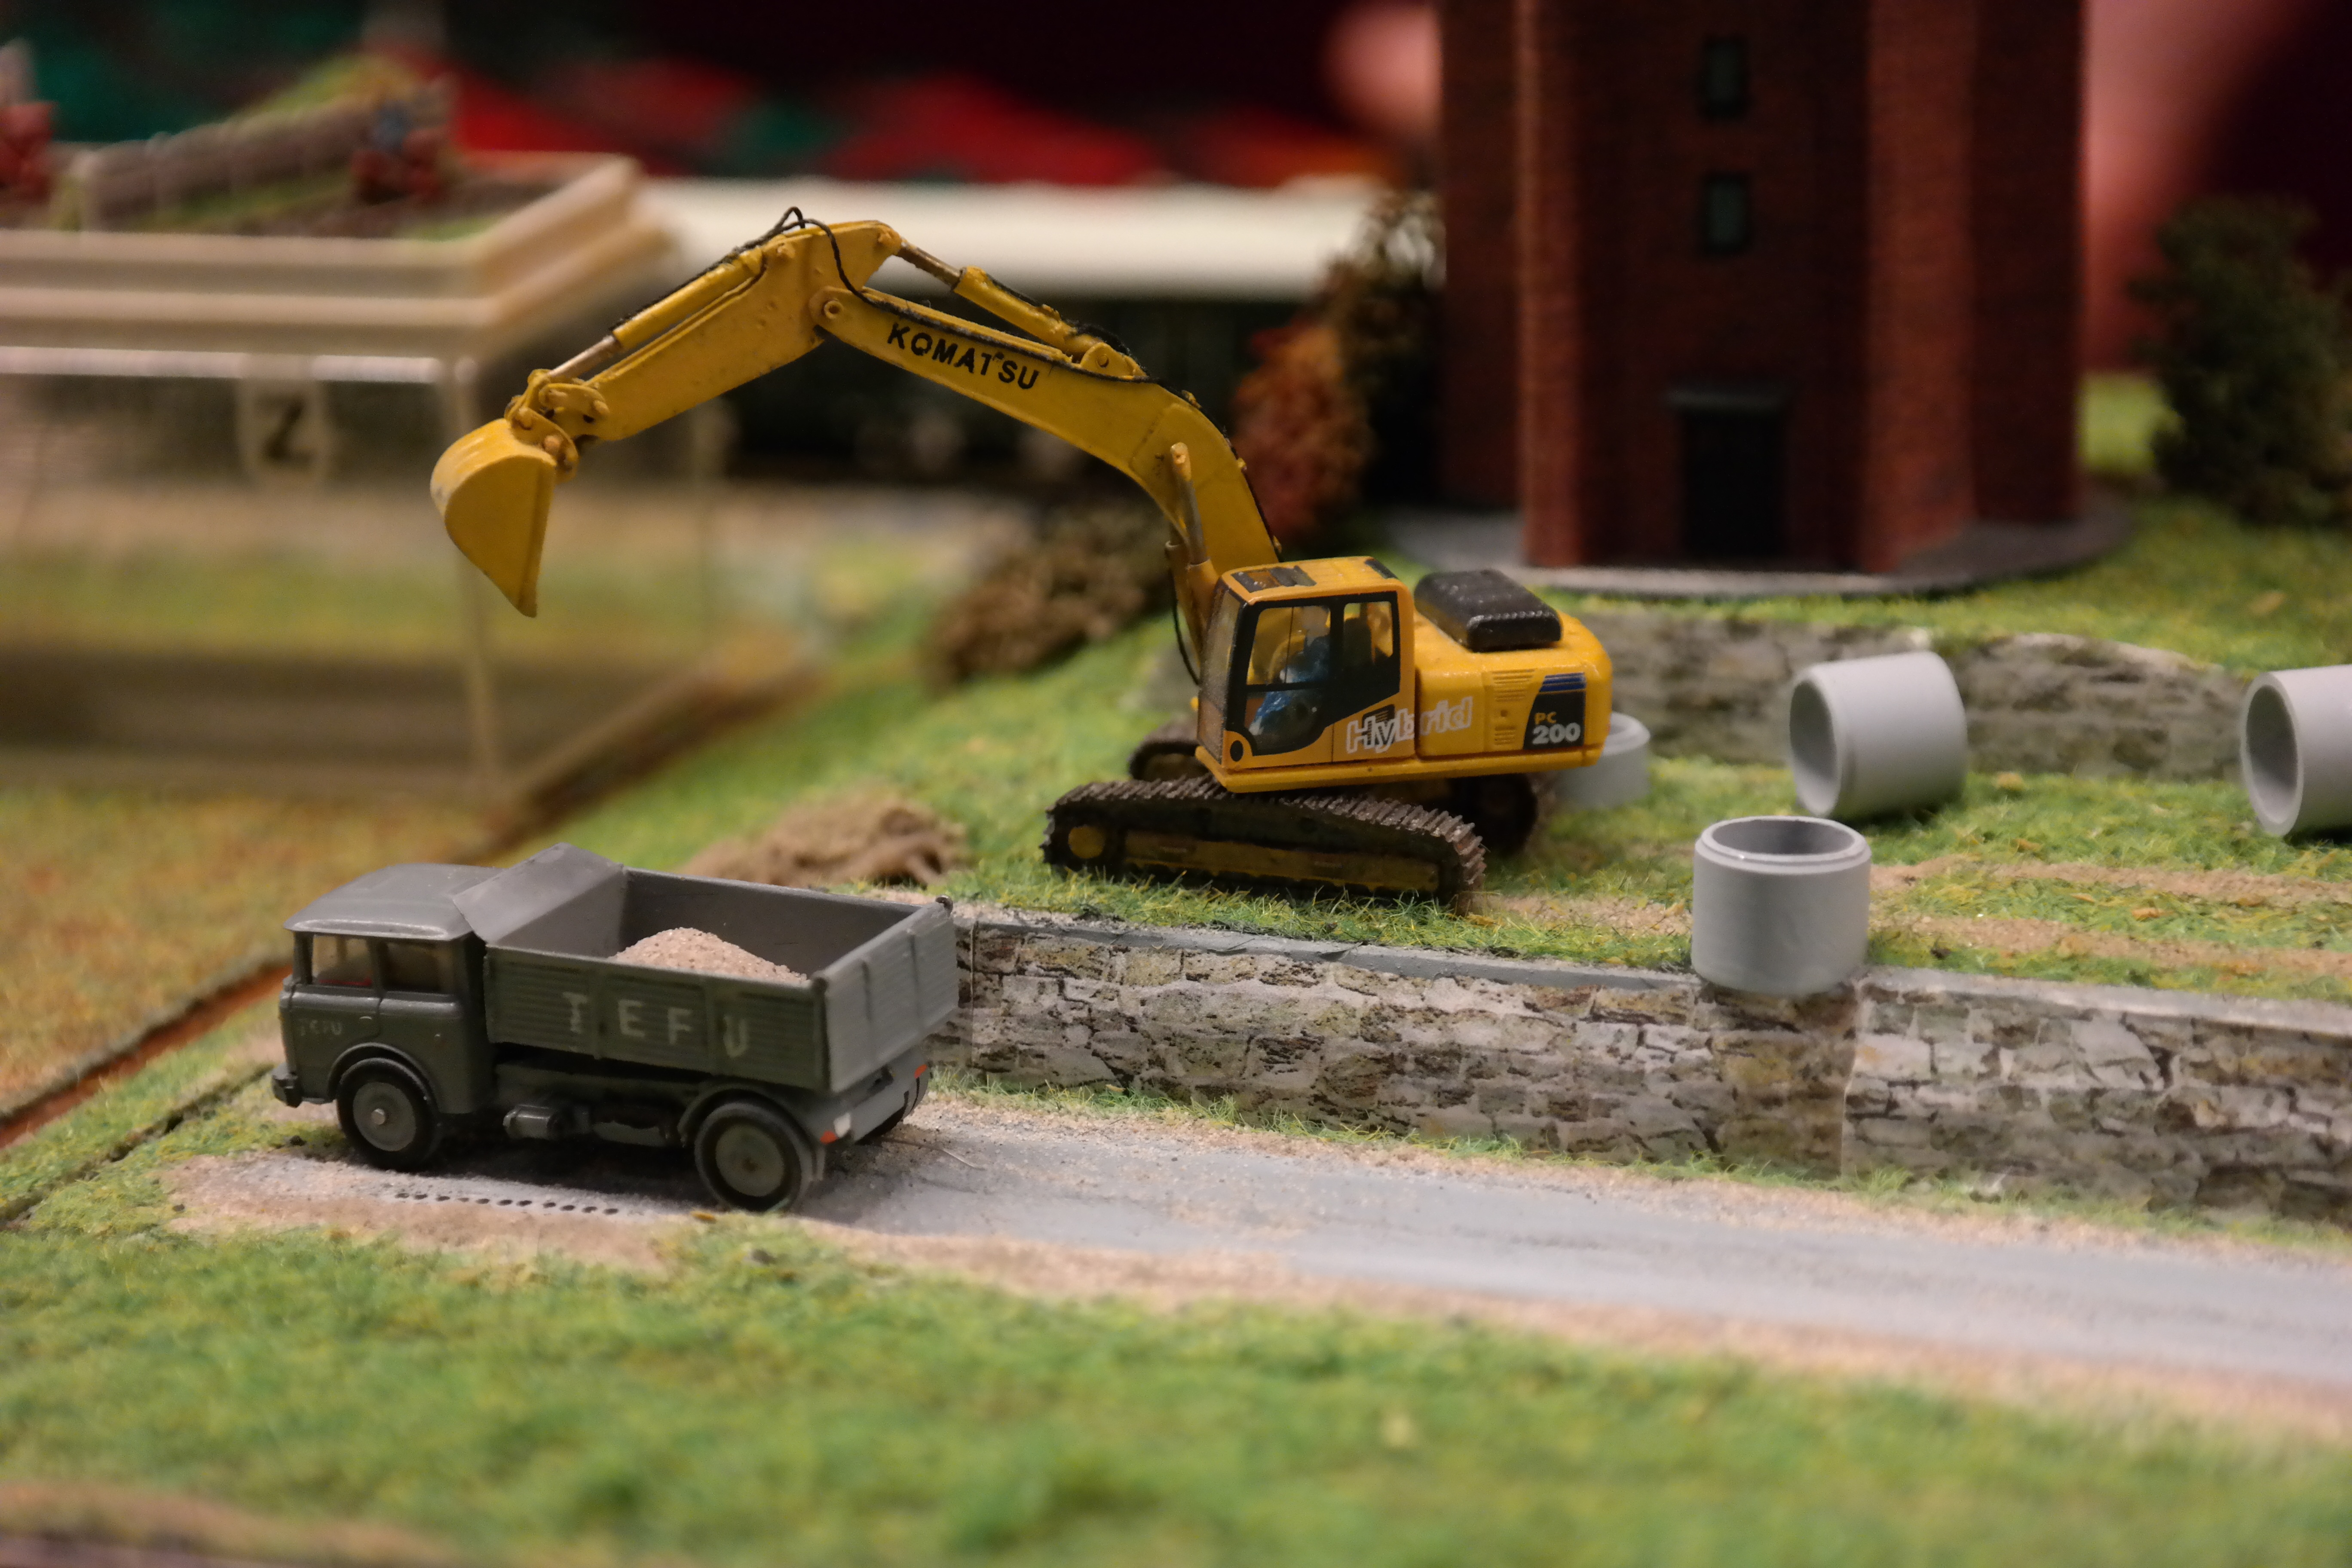
transport, model, vehicle, tank, models, screenshot, model railroad layout, vastmodell, combat vehicle